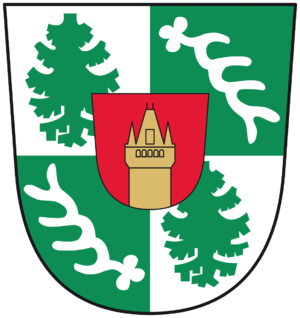
Hummelshain est une commune allemande de l'arrondissement de Saale-Holzland, Land de Thuringe.